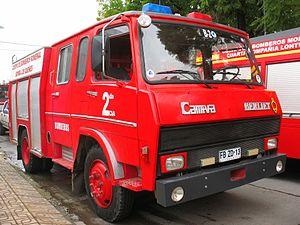
Le Berliet série K et le Citroën Dauphin K01 sont en fait un seul et même camion commun aux deux constructeurs français. Il sera fabriqué de 1968 à 1978 en 3 versions 350K - 450K & 480K. Citroën, durant les deux premières années, a proposé également une version 180K avec un PTC de 3,5 t, accessible avec un simple permis de conduire "B".
Le Berliet 770 KB 6 est un camion de type porteur produit par le constructeur français Berliet entre 1974 et 1985 à 1.633 exemplaires.